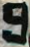
Number: 9